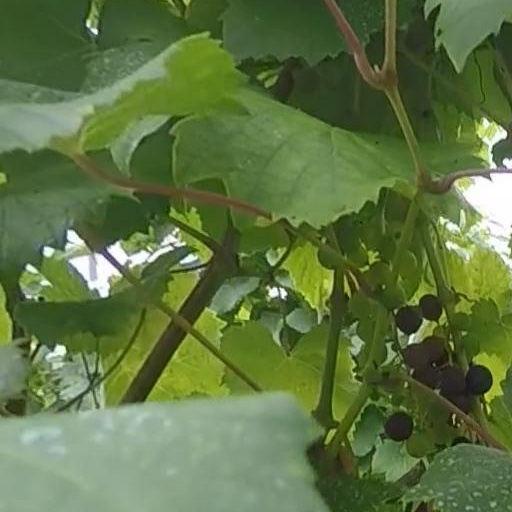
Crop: grape